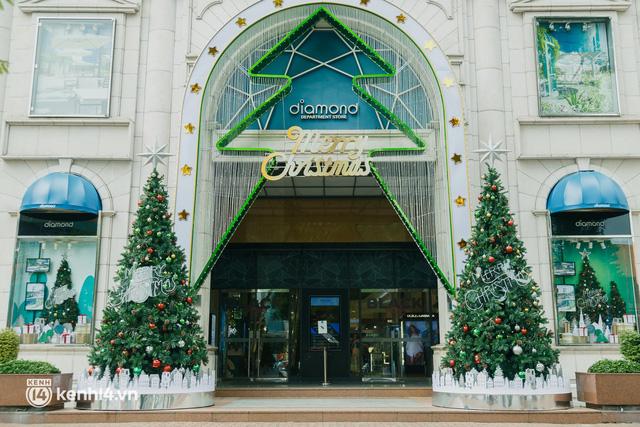
có hai cây thông noel được đặt ở hai bên của lối vào